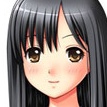
Portrait style: Anime Portrait